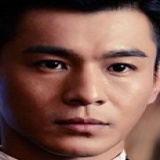
diễn viên Kiều Chấn Vũ